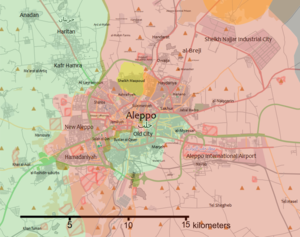
Situation à Alep, 28 novembre 2016.
La bataille d'Alep a lieu de 2012 à 2016 lors de la guerre civile syrienne, dans l'ancienne capitale économique et deuxième ville de Syrie. La bataille débute le 19 juillet 2012 par une offensive des rebelles qui s'emparent rapidement des quartiers est, mais échouent à emporter toute la ville. Pendant quatre ans, Alep se retrouve divisée entre sa partie ouest, tenue par le régime, et sa partie est, contrôlée par l'opposition. Les combats se déplacent en périphérie, chaque camp cherchant à encercler l'autre, les rebelles y parvenant brièvement à l'automne 2013.